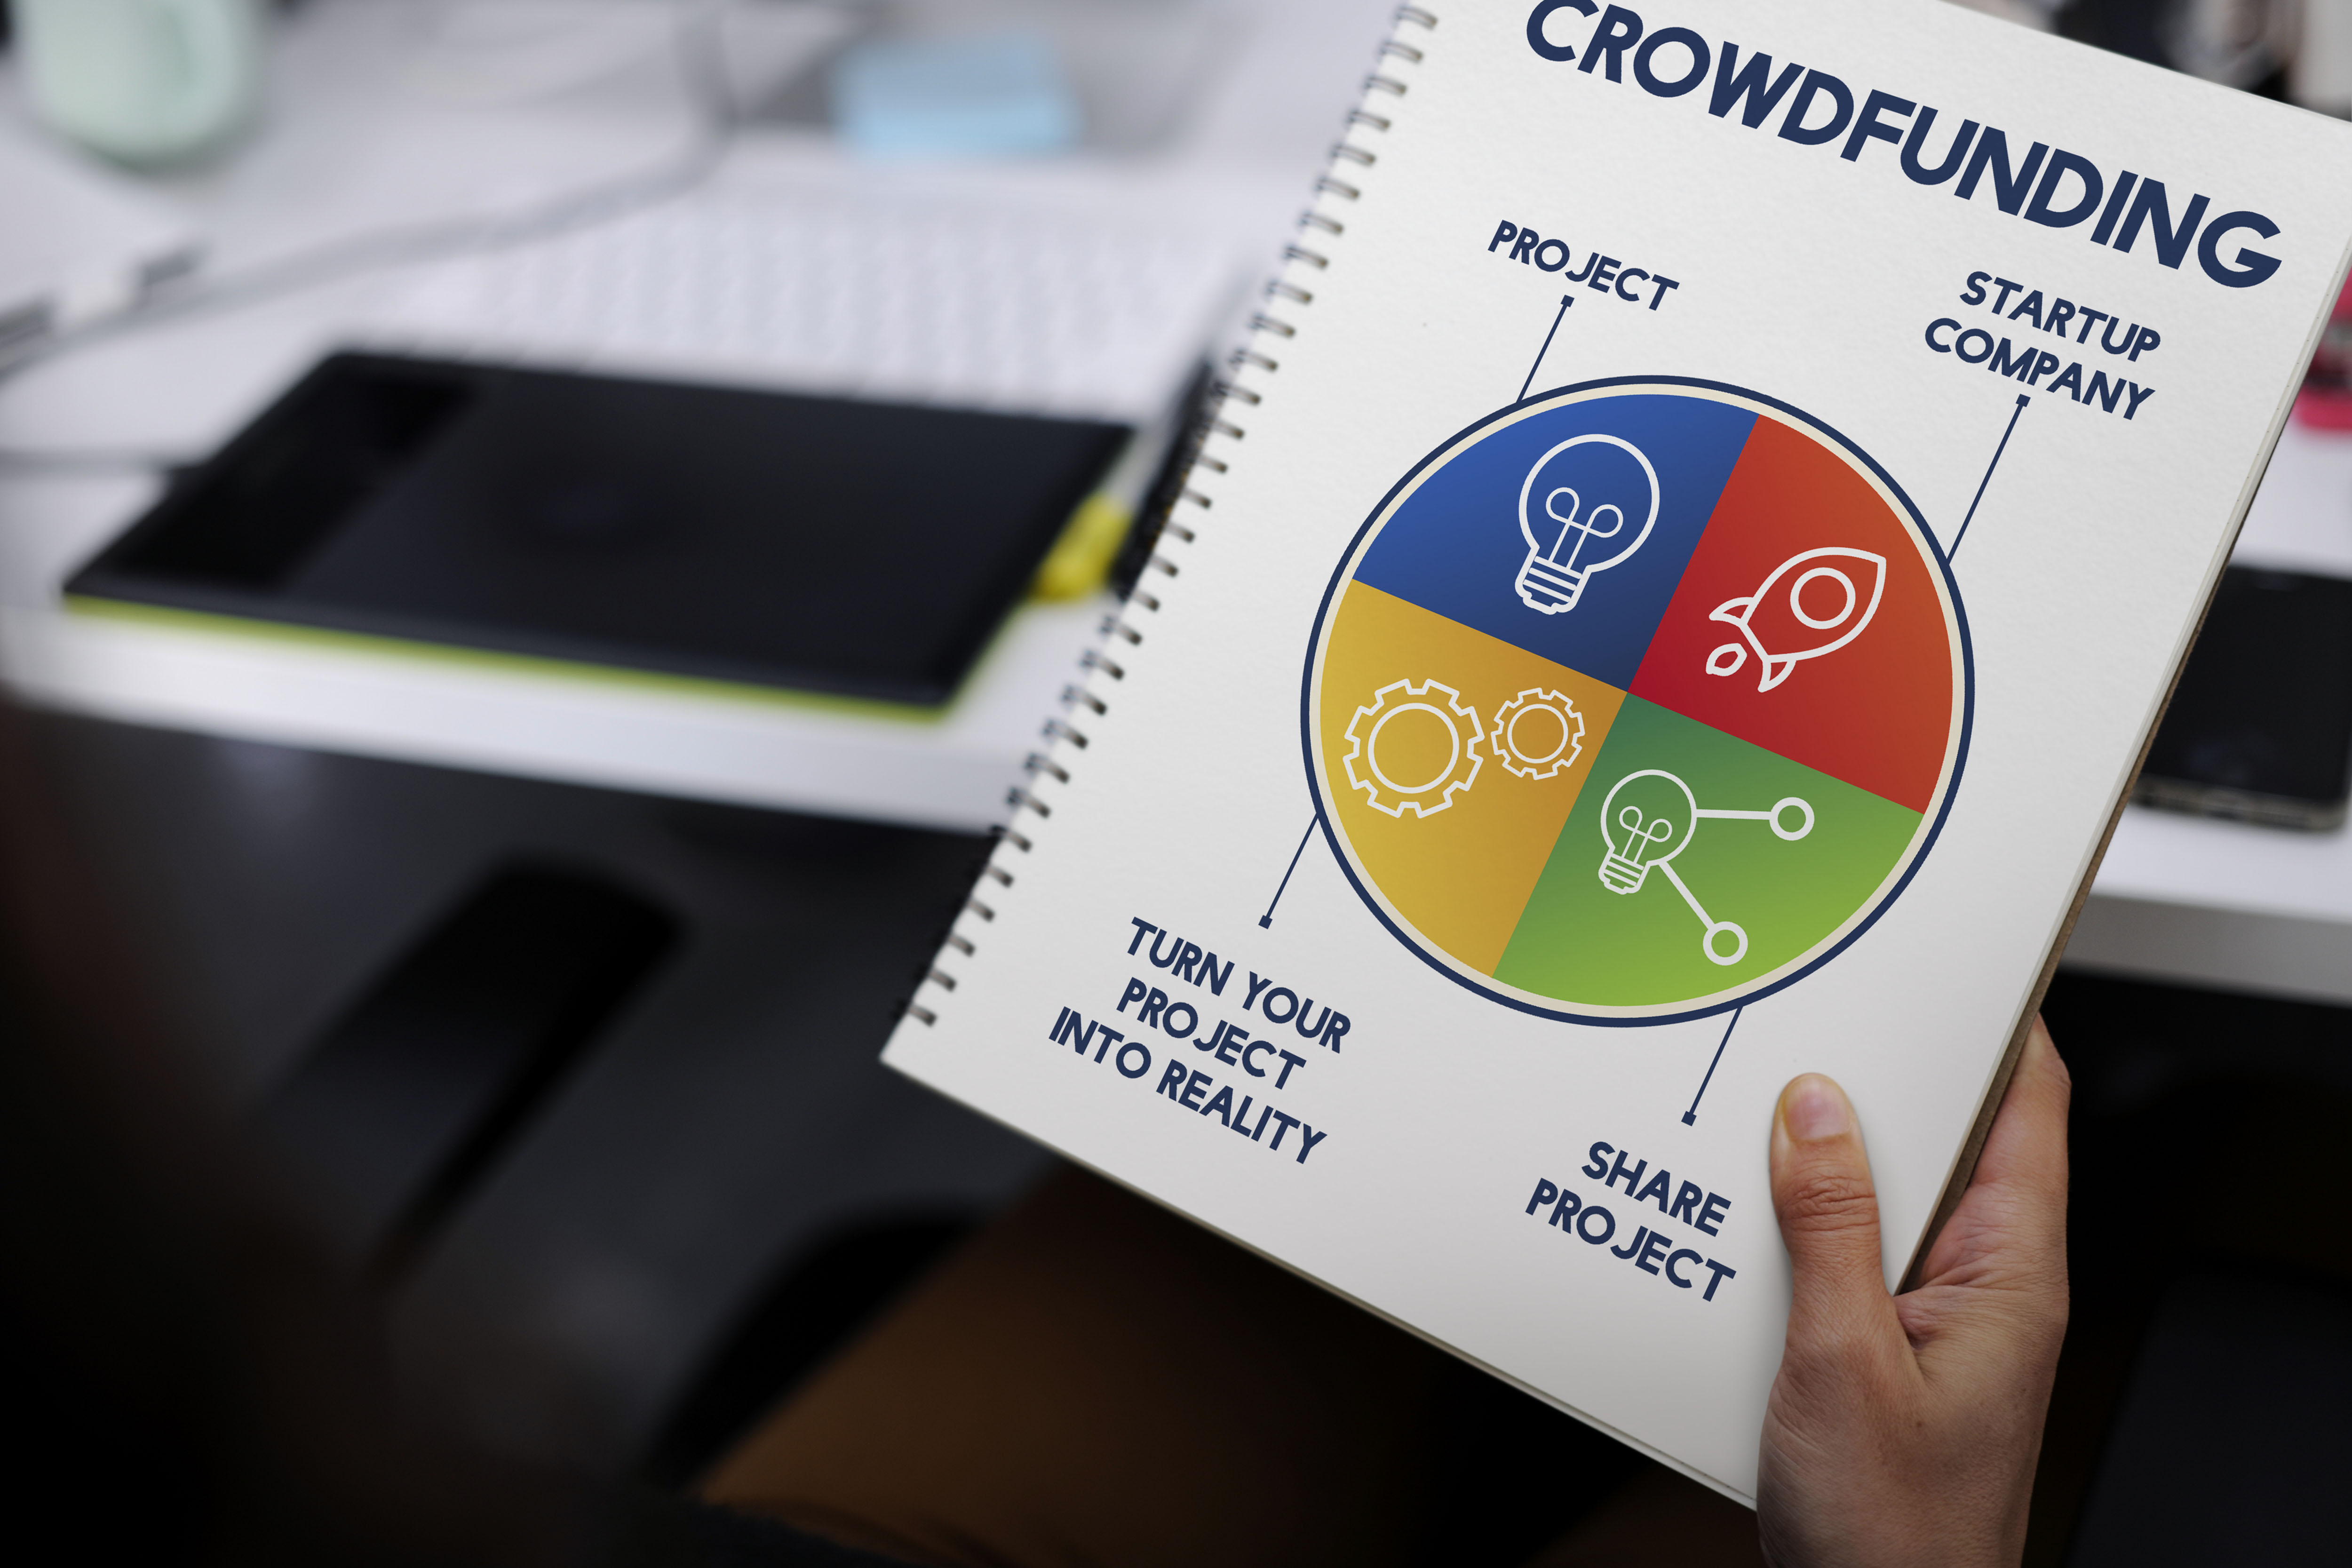
brand, career, casual, choice, choices, company, corporate, create, design, desk, diverse, draw, drawing, drew, entrepreneur, handmade, hands, hold, ideas, job, logo, notebook, office, pages, paper, pc, people, person, set, sketch, sketching, staff, startup, support, table, work, working, workplace, workspace, electronic device, technology, product, gadget, communication device, font